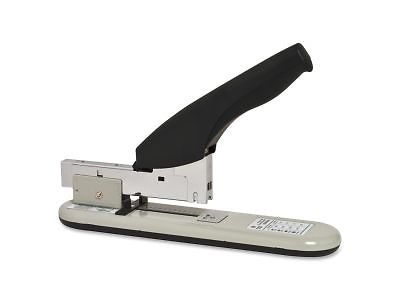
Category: stapler